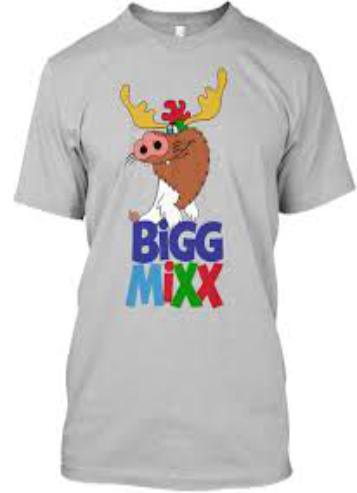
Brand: Bigg Mixx
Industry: Food